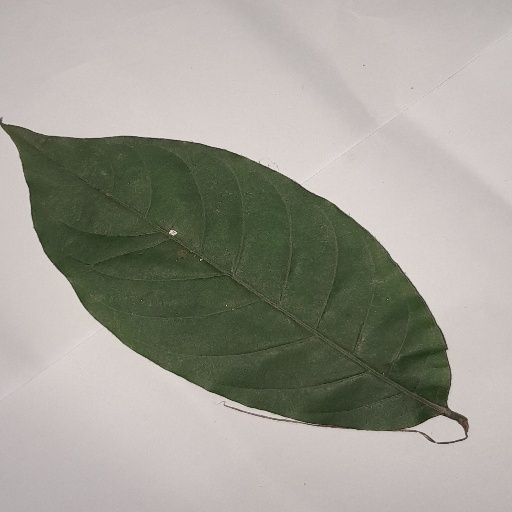
Species: HariTaki
Leaf condition: Shot Hole